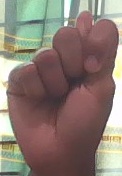
ASL sign: T